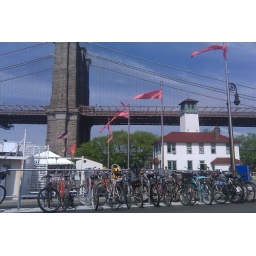
Little ice cream house by the bridge (and my bike in a rack)